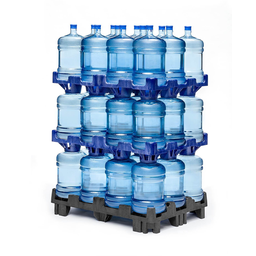
Label: plastic